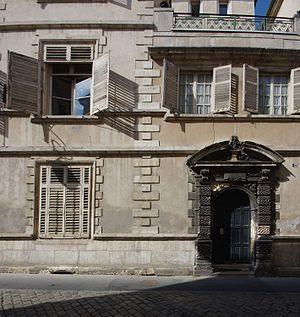
Hôtel de Martignyporte, élévation, toiture, vantail, 2 rue de Guise (Inscrit, 1944) This building is indexed in the Base Mérimée, a database of architectural heritage maintained by the French Ministry of Culture,
La rue de Guise est une voie de la commune de Nancy, située dans le département de Meurthe-et-Moselle, en région Lorraine.
Cet article recense les monuments historiques de Nancy, en France.